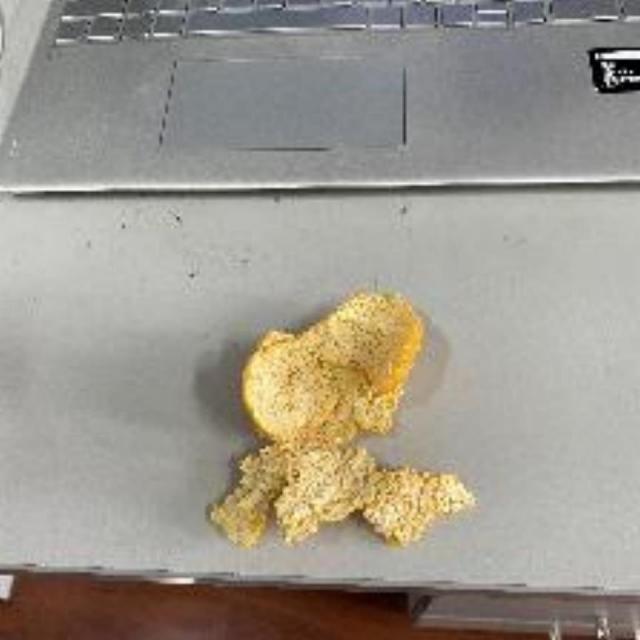
Label: peels